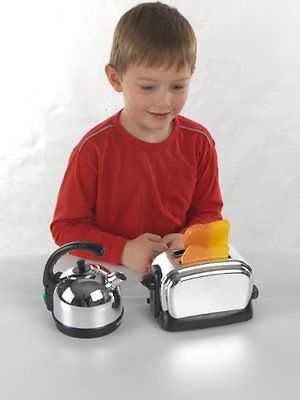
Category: toaster